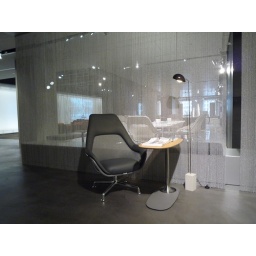
new SW_1 chair used in a single person aside setting